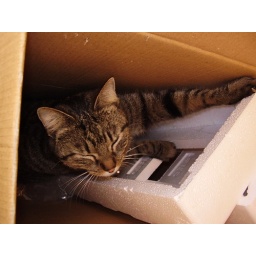
Fragola in my new tower case box